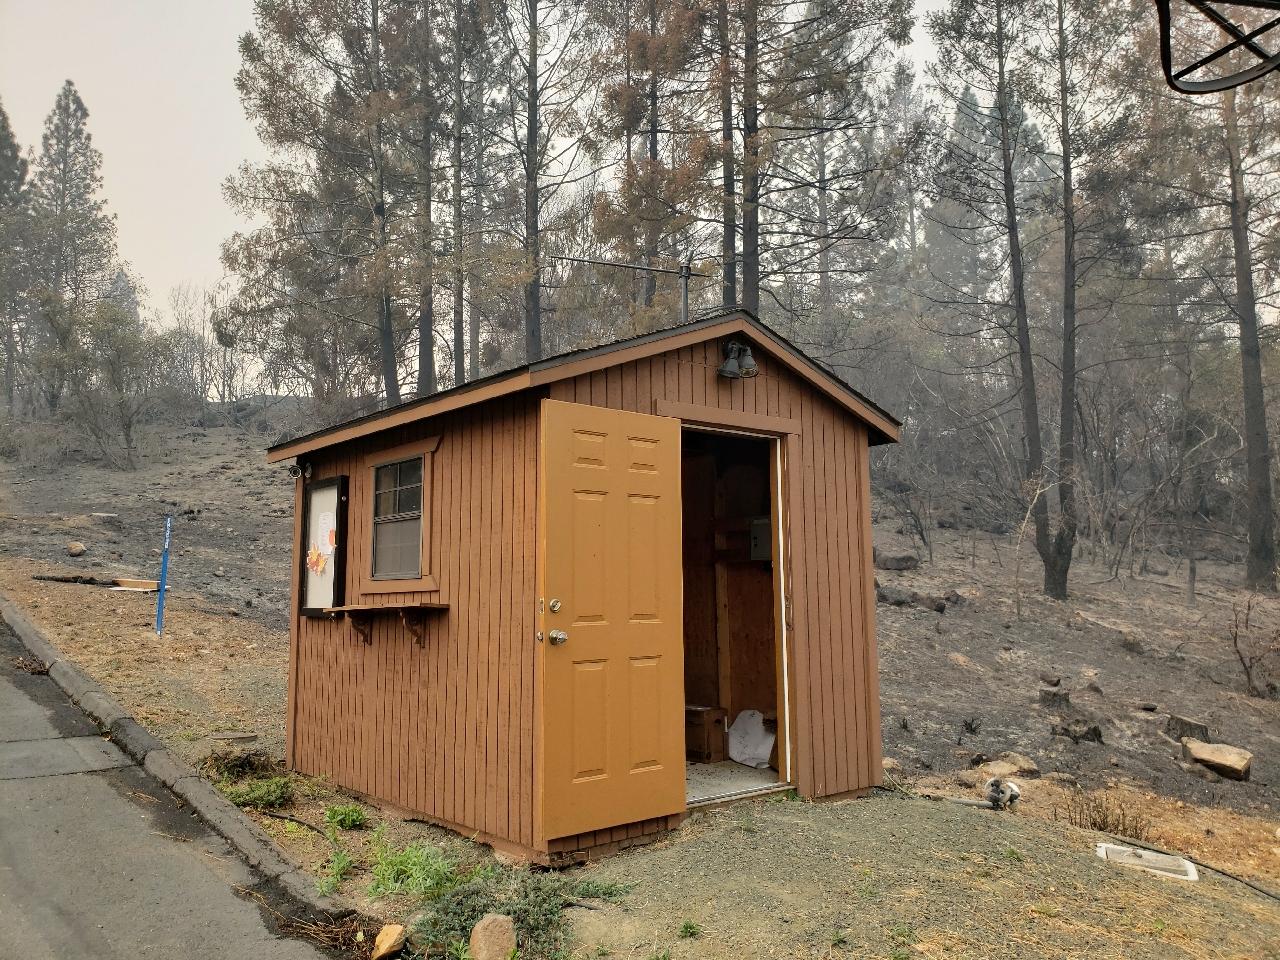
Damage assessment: minor